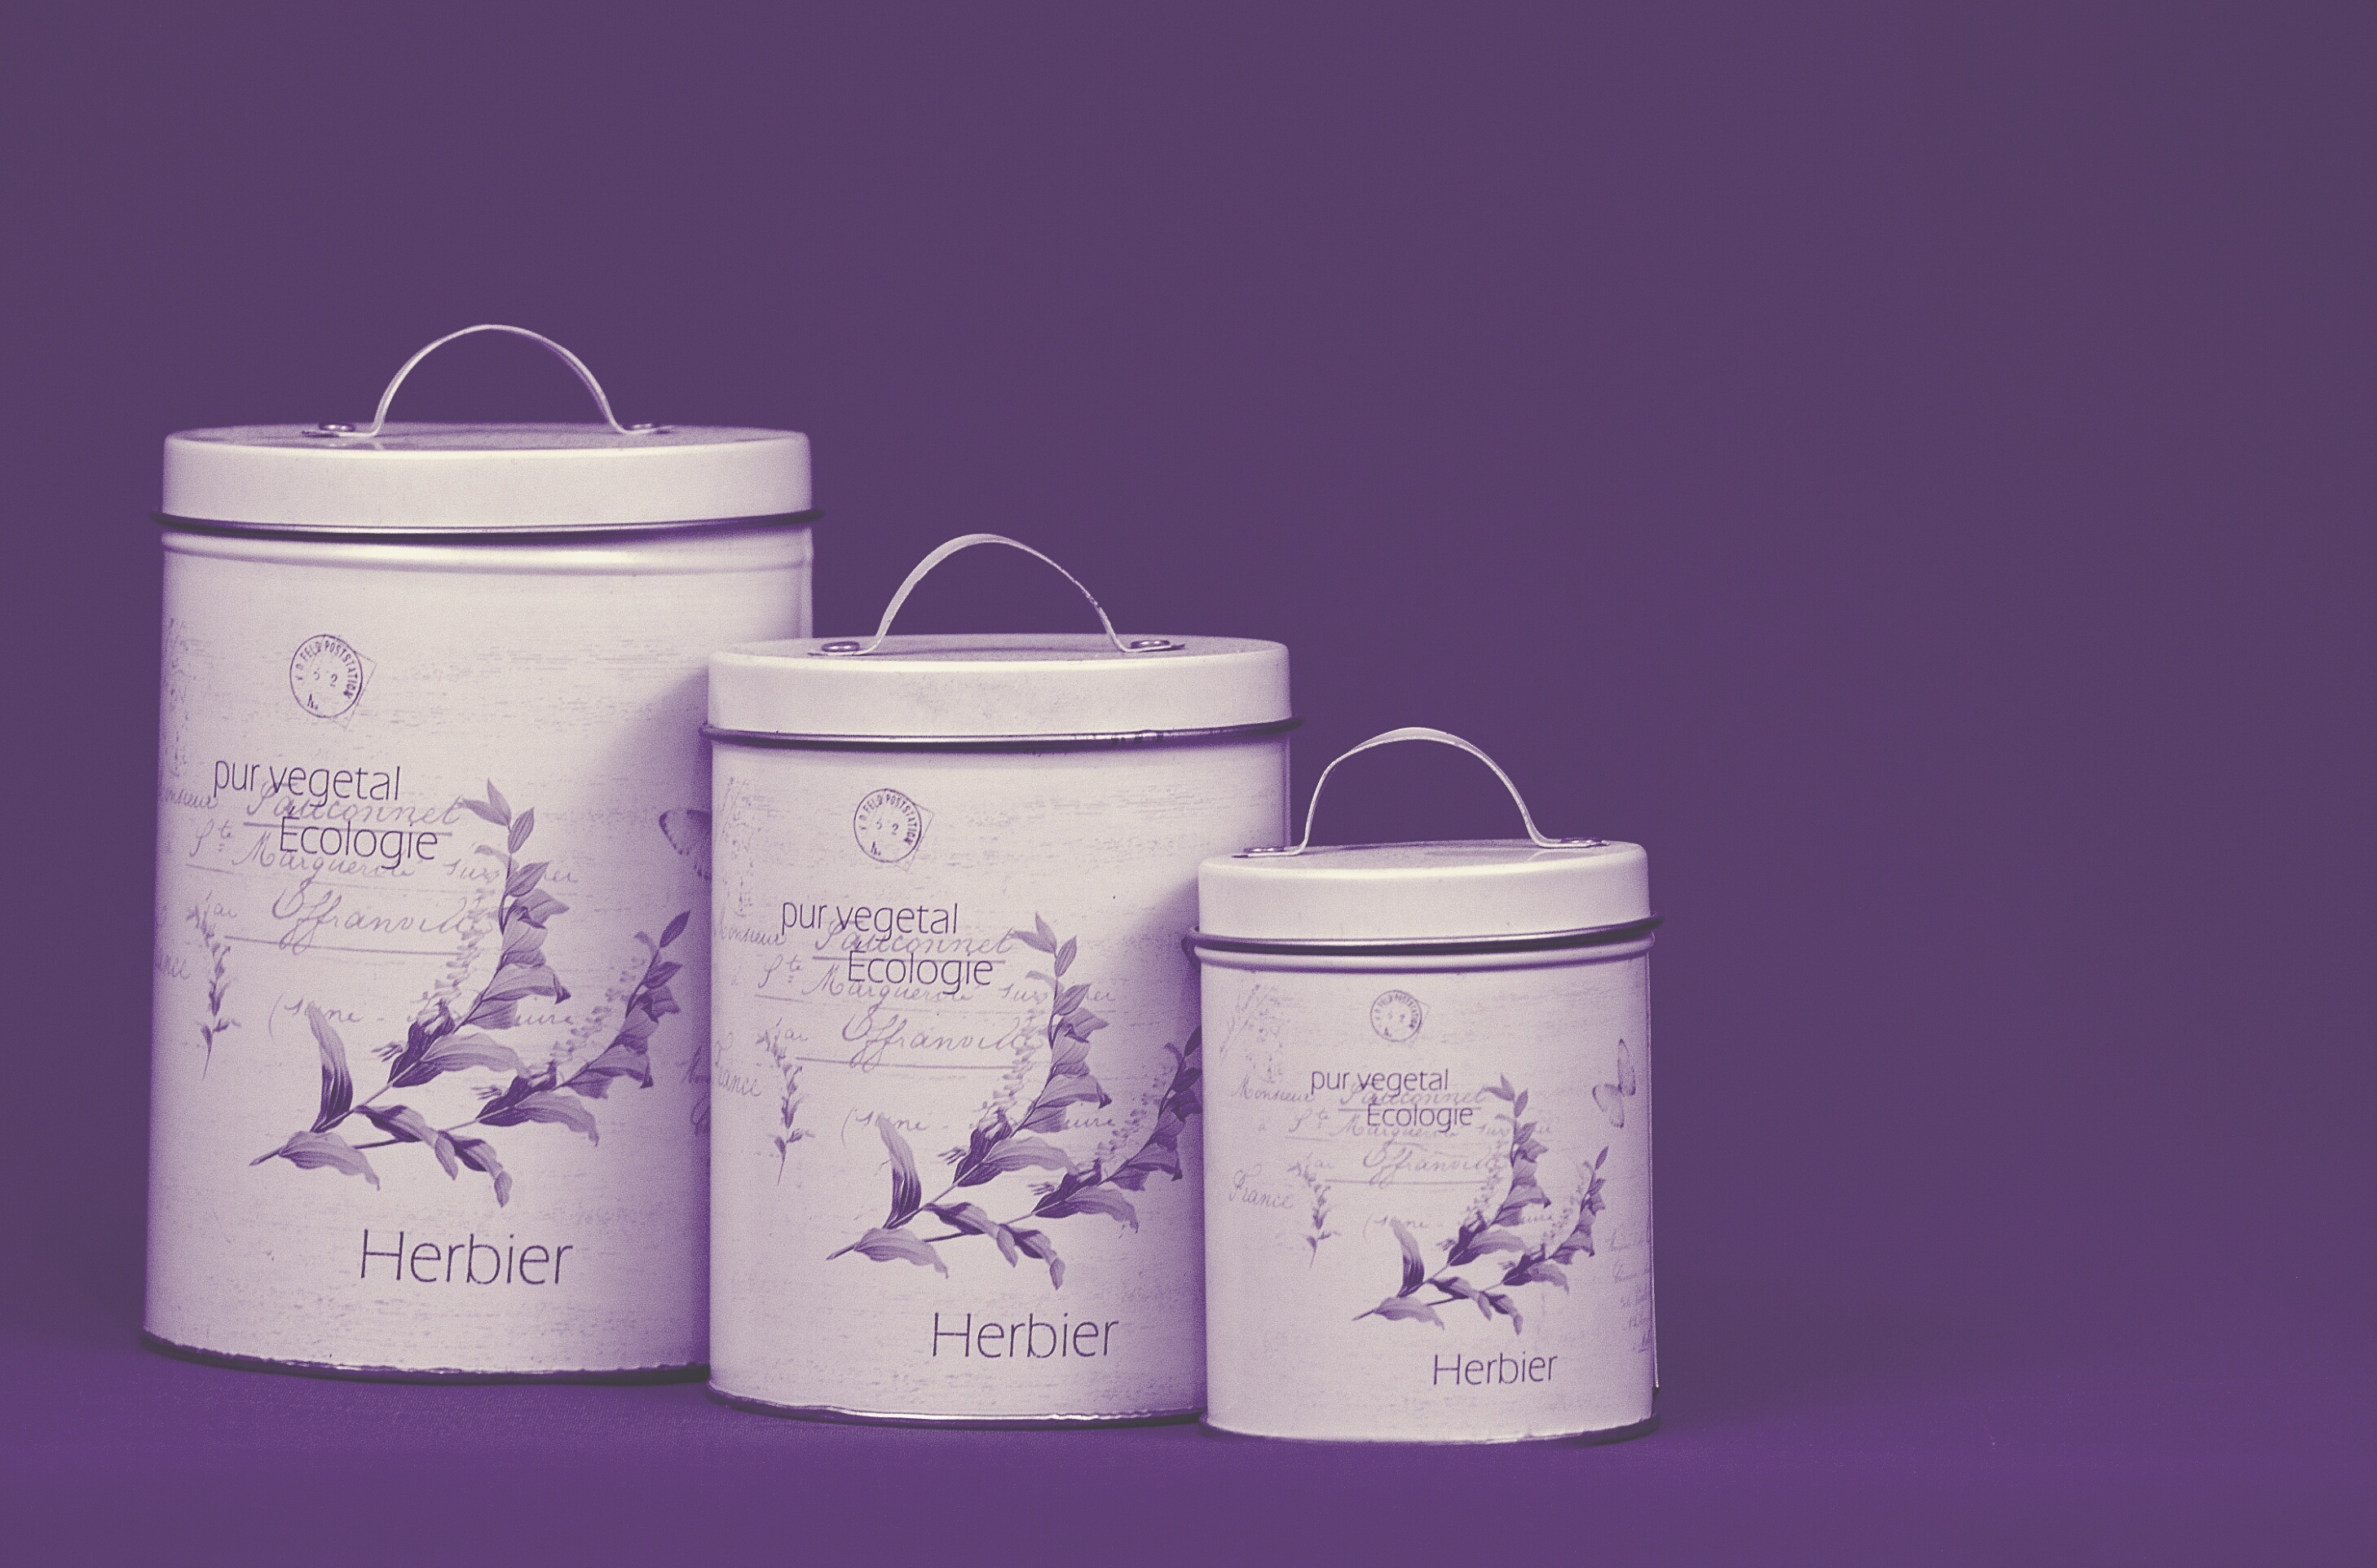
store, vessel, bottle, candle, lighting, material, storage, product, container, decorative, rifle, cans, practical, kuchendeko, storage jars